Madonna

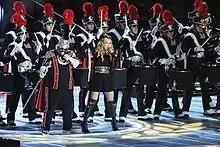
A groupe of performers onstage, with Madonna and Cee Lo Green at the front. They are all wearing black costumes with red and white stripes.

In October 1992, Madonna simultaneously released her fifth studio album, "Erotica", and her coffee table book, "Sex". Consisting of sexually provocative and explicit images, photographed by Steven Meisel, the book received strong negative reaction from the media and the general public, but sold 1.5 million copies at $50 each in a matter of days. The widespread backlash overshadowed "Erotica", which ended up as her lowest selling album at the time. Despite positive reviews, it became her first studio album since her debut album not to score any chart-topper in the US. The album entered the "Billboard" 200 at number two. It yielded the Hot 100 top-ten hits "Erotica" and "Deeper and Deeper". At the time Madonna had been dating rapper Vanilla Ice and she at one point proposed to him. They broke up following the release of "Sex", with Ice claiming that he was included in the book without his consent. Madonna continued her provocative imagery in the 1993 erotic thriller, "Body of Evidence", a film which contained scenes of sadomasochism and bondage. Critics poorly received the film. She also starred in the film "Dangerous Game", which was released straight to video in North America. "The New York Times" described the film as "angry and painful, and the pain feels real."